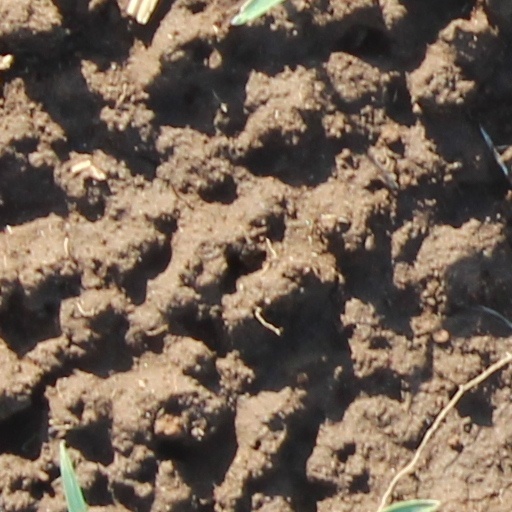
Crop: wheat